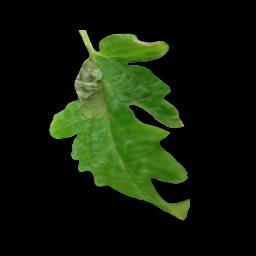
Label: Tomato___Late_blight